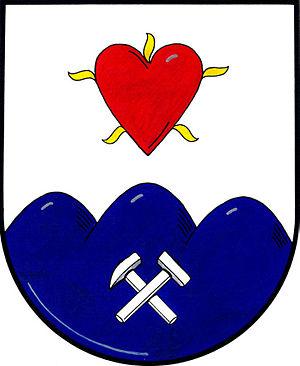
Mariánské Radčice est une commune du district de Most, dans la région d'Ústí nad Labem, en Tchéquie. Sa population s'élevait à 462 habitants en 2018.